William Baragwanath

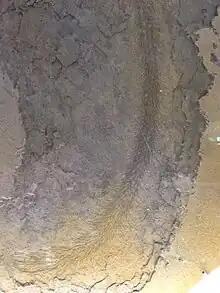
"Baragwanathia" fossil

William Baragwanath (1 August 1878 – 20 September 1966) was an Australian surveyor, geologist and public servant. In 1922, he was appointed director of the Geological Survey of Victoria, and in 1932 Secretary for Mines. He discovered fossils of "Baragwanathia", a genus of extinct plants named in his honour, which at the time was the most ancient land plant known. He was exceptionally knowledgeable about the geology of the Australian state of Victoria.